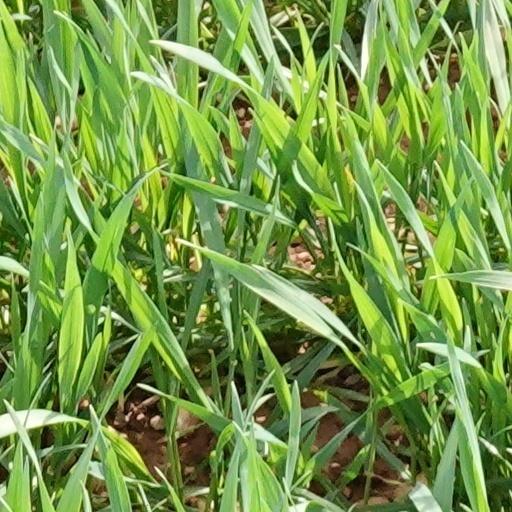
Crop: wheat